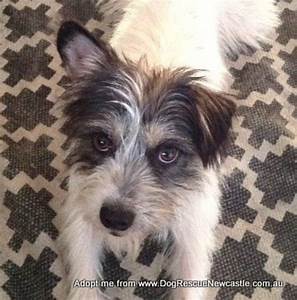
Label: dog